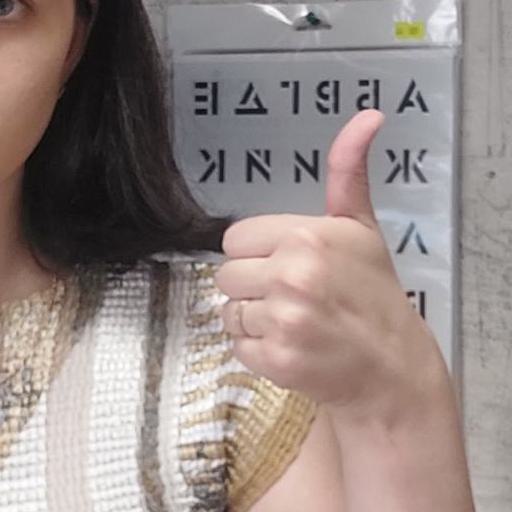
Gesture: like